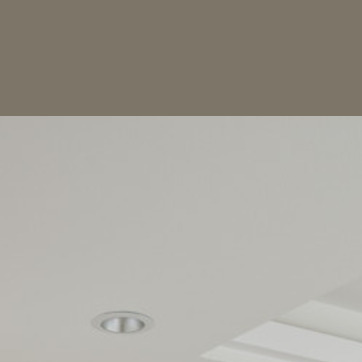
Material: painted